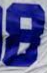
Number: 8